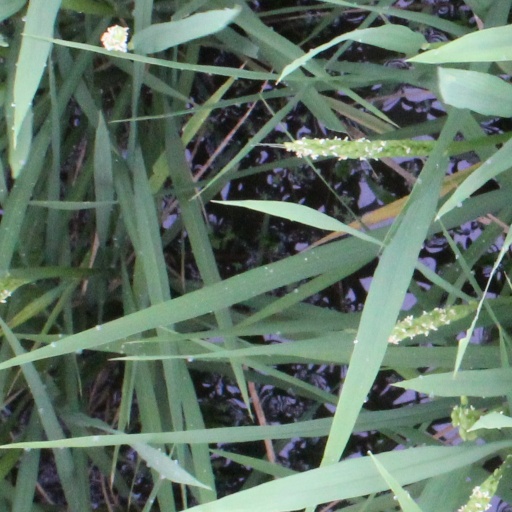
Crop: rice